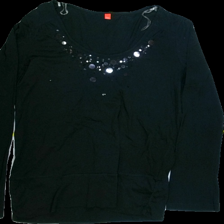
View: front
Type: Blouse
Category: Ladies
Brand: Esprit
Colors: Black
Material: 100%cotton
Pattern: Glitter
Cut: Regular, C-collar
Size: L
Season: All
Trend: No trend
Stains: No
Damage: 1
Price range: <50
Recommended usage: Export